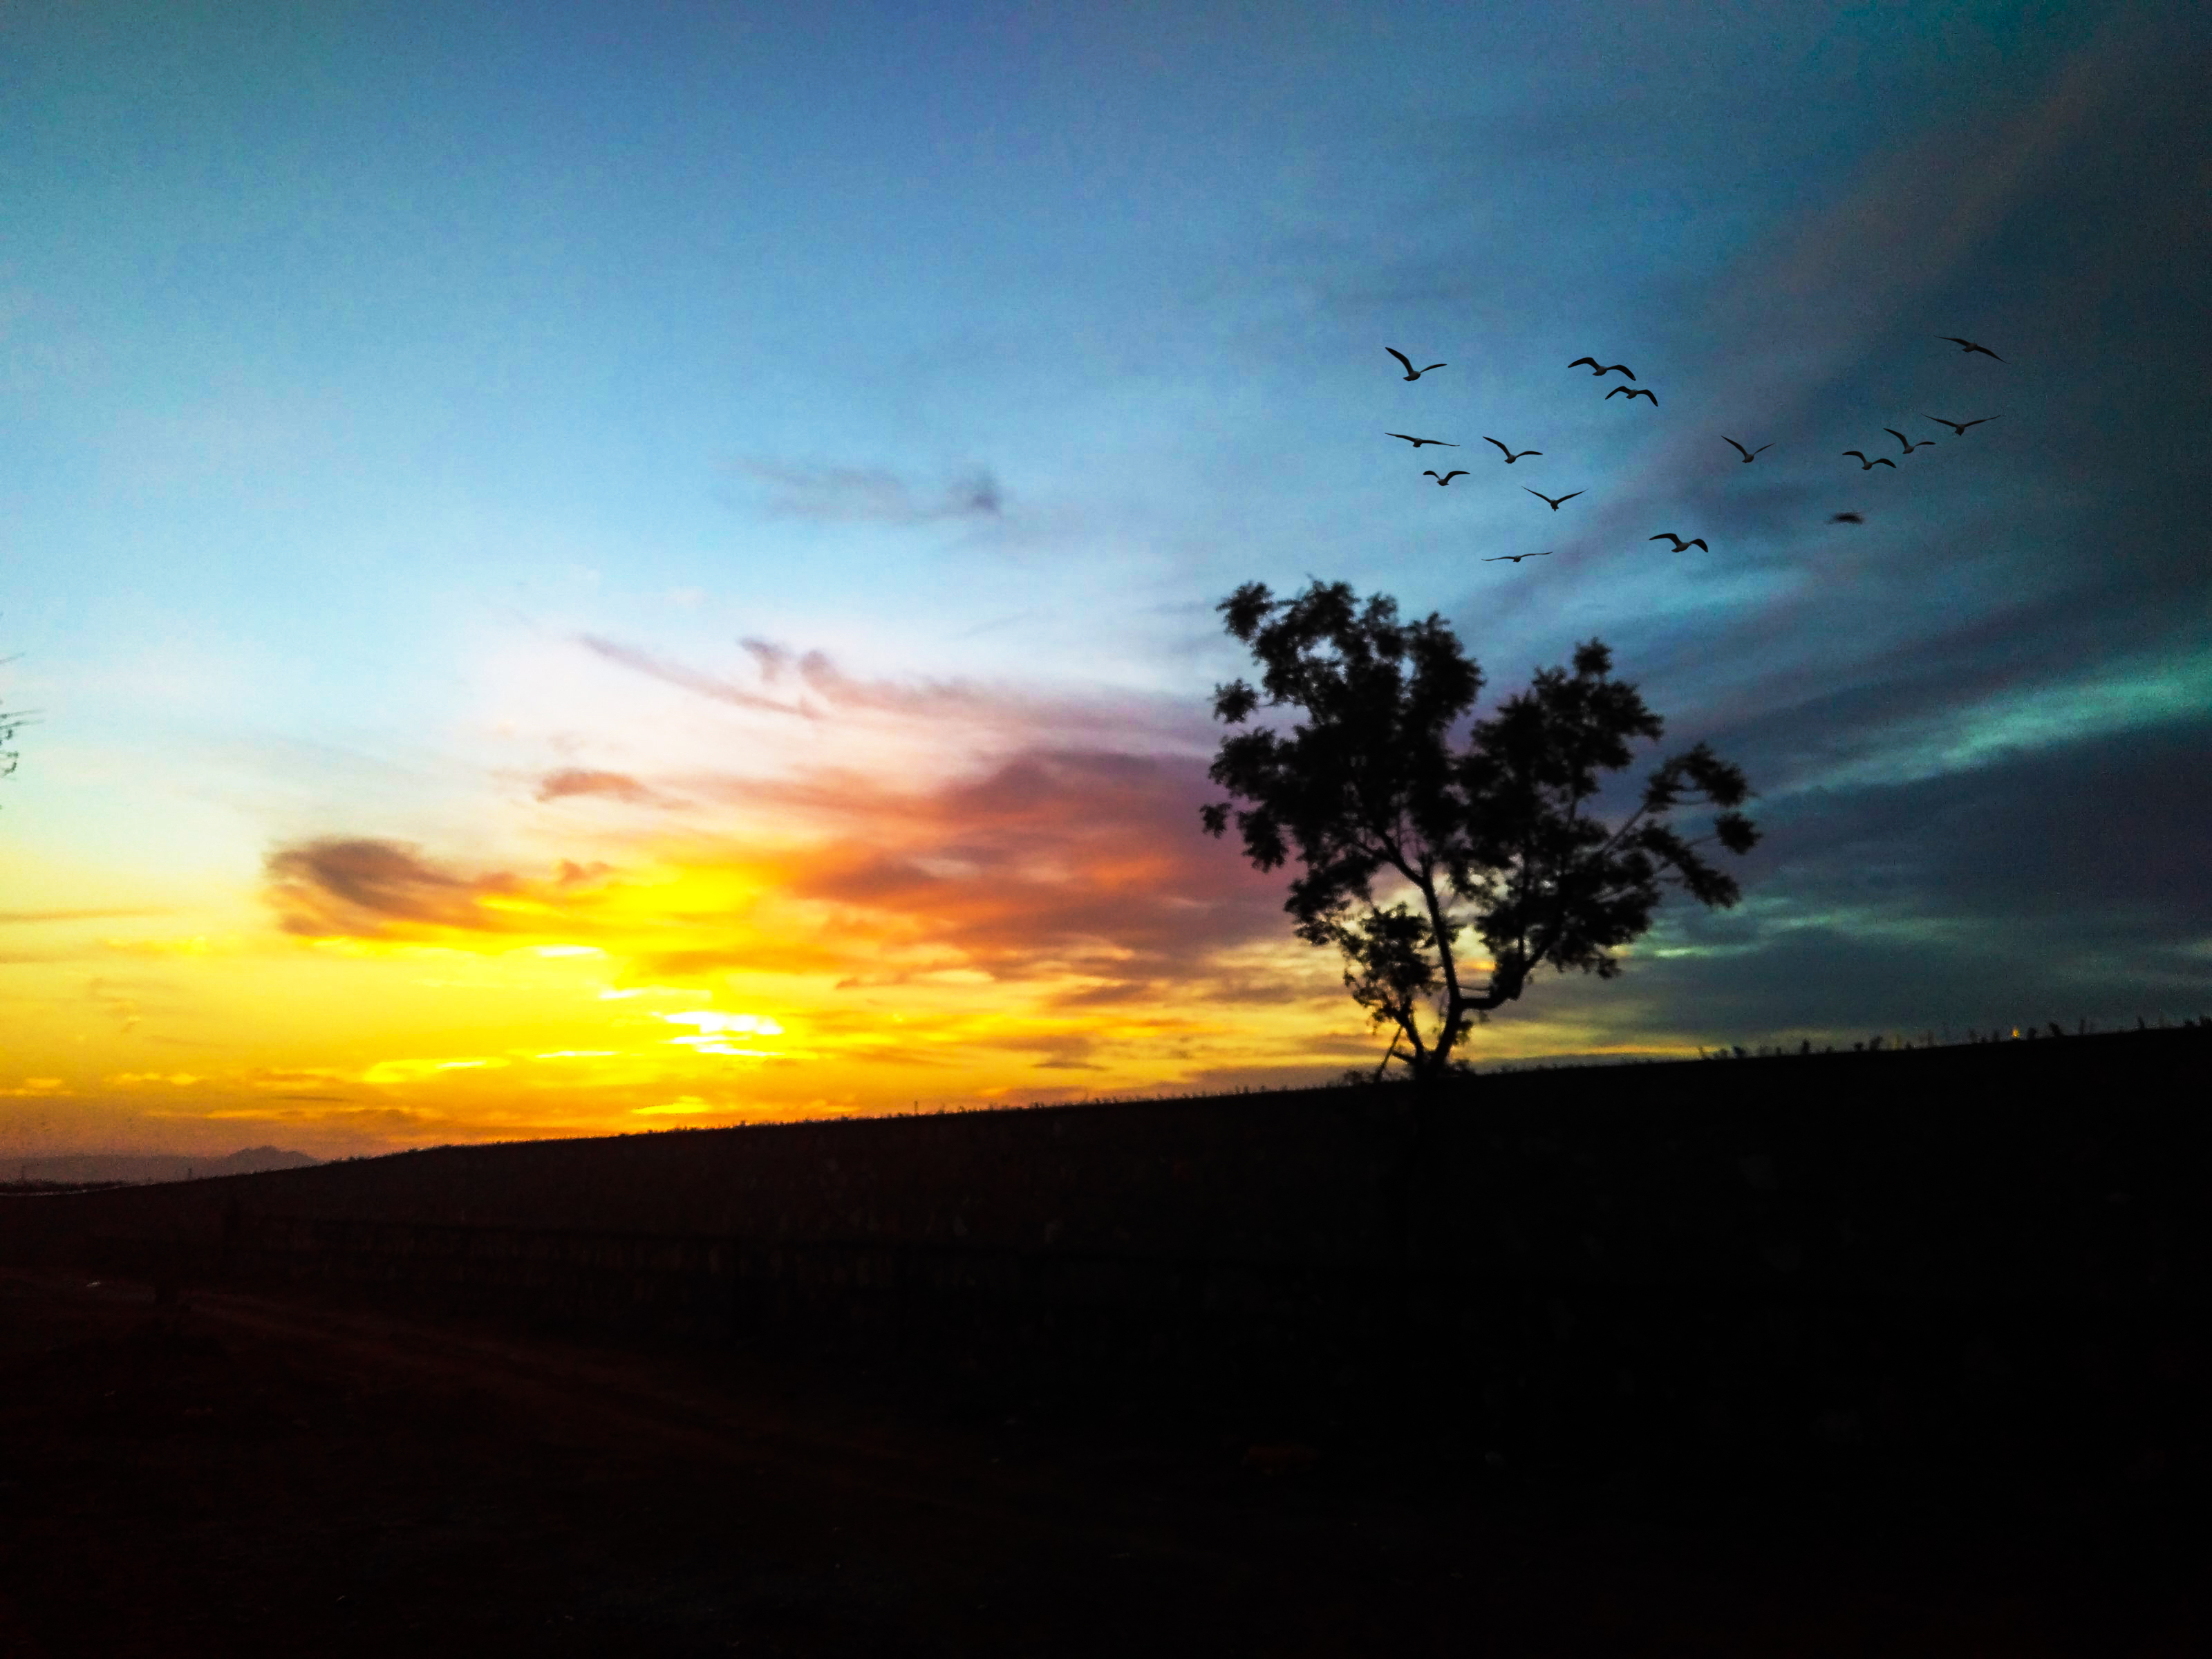
horizon, cloud, sky, sunrise, sunset, sunlight, morning, dawn, atmosphere, dusk, evening, afterglow, red sky at morning